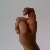
The image shows a hand gesture representing the letter 'X' in Indian Sign Language.